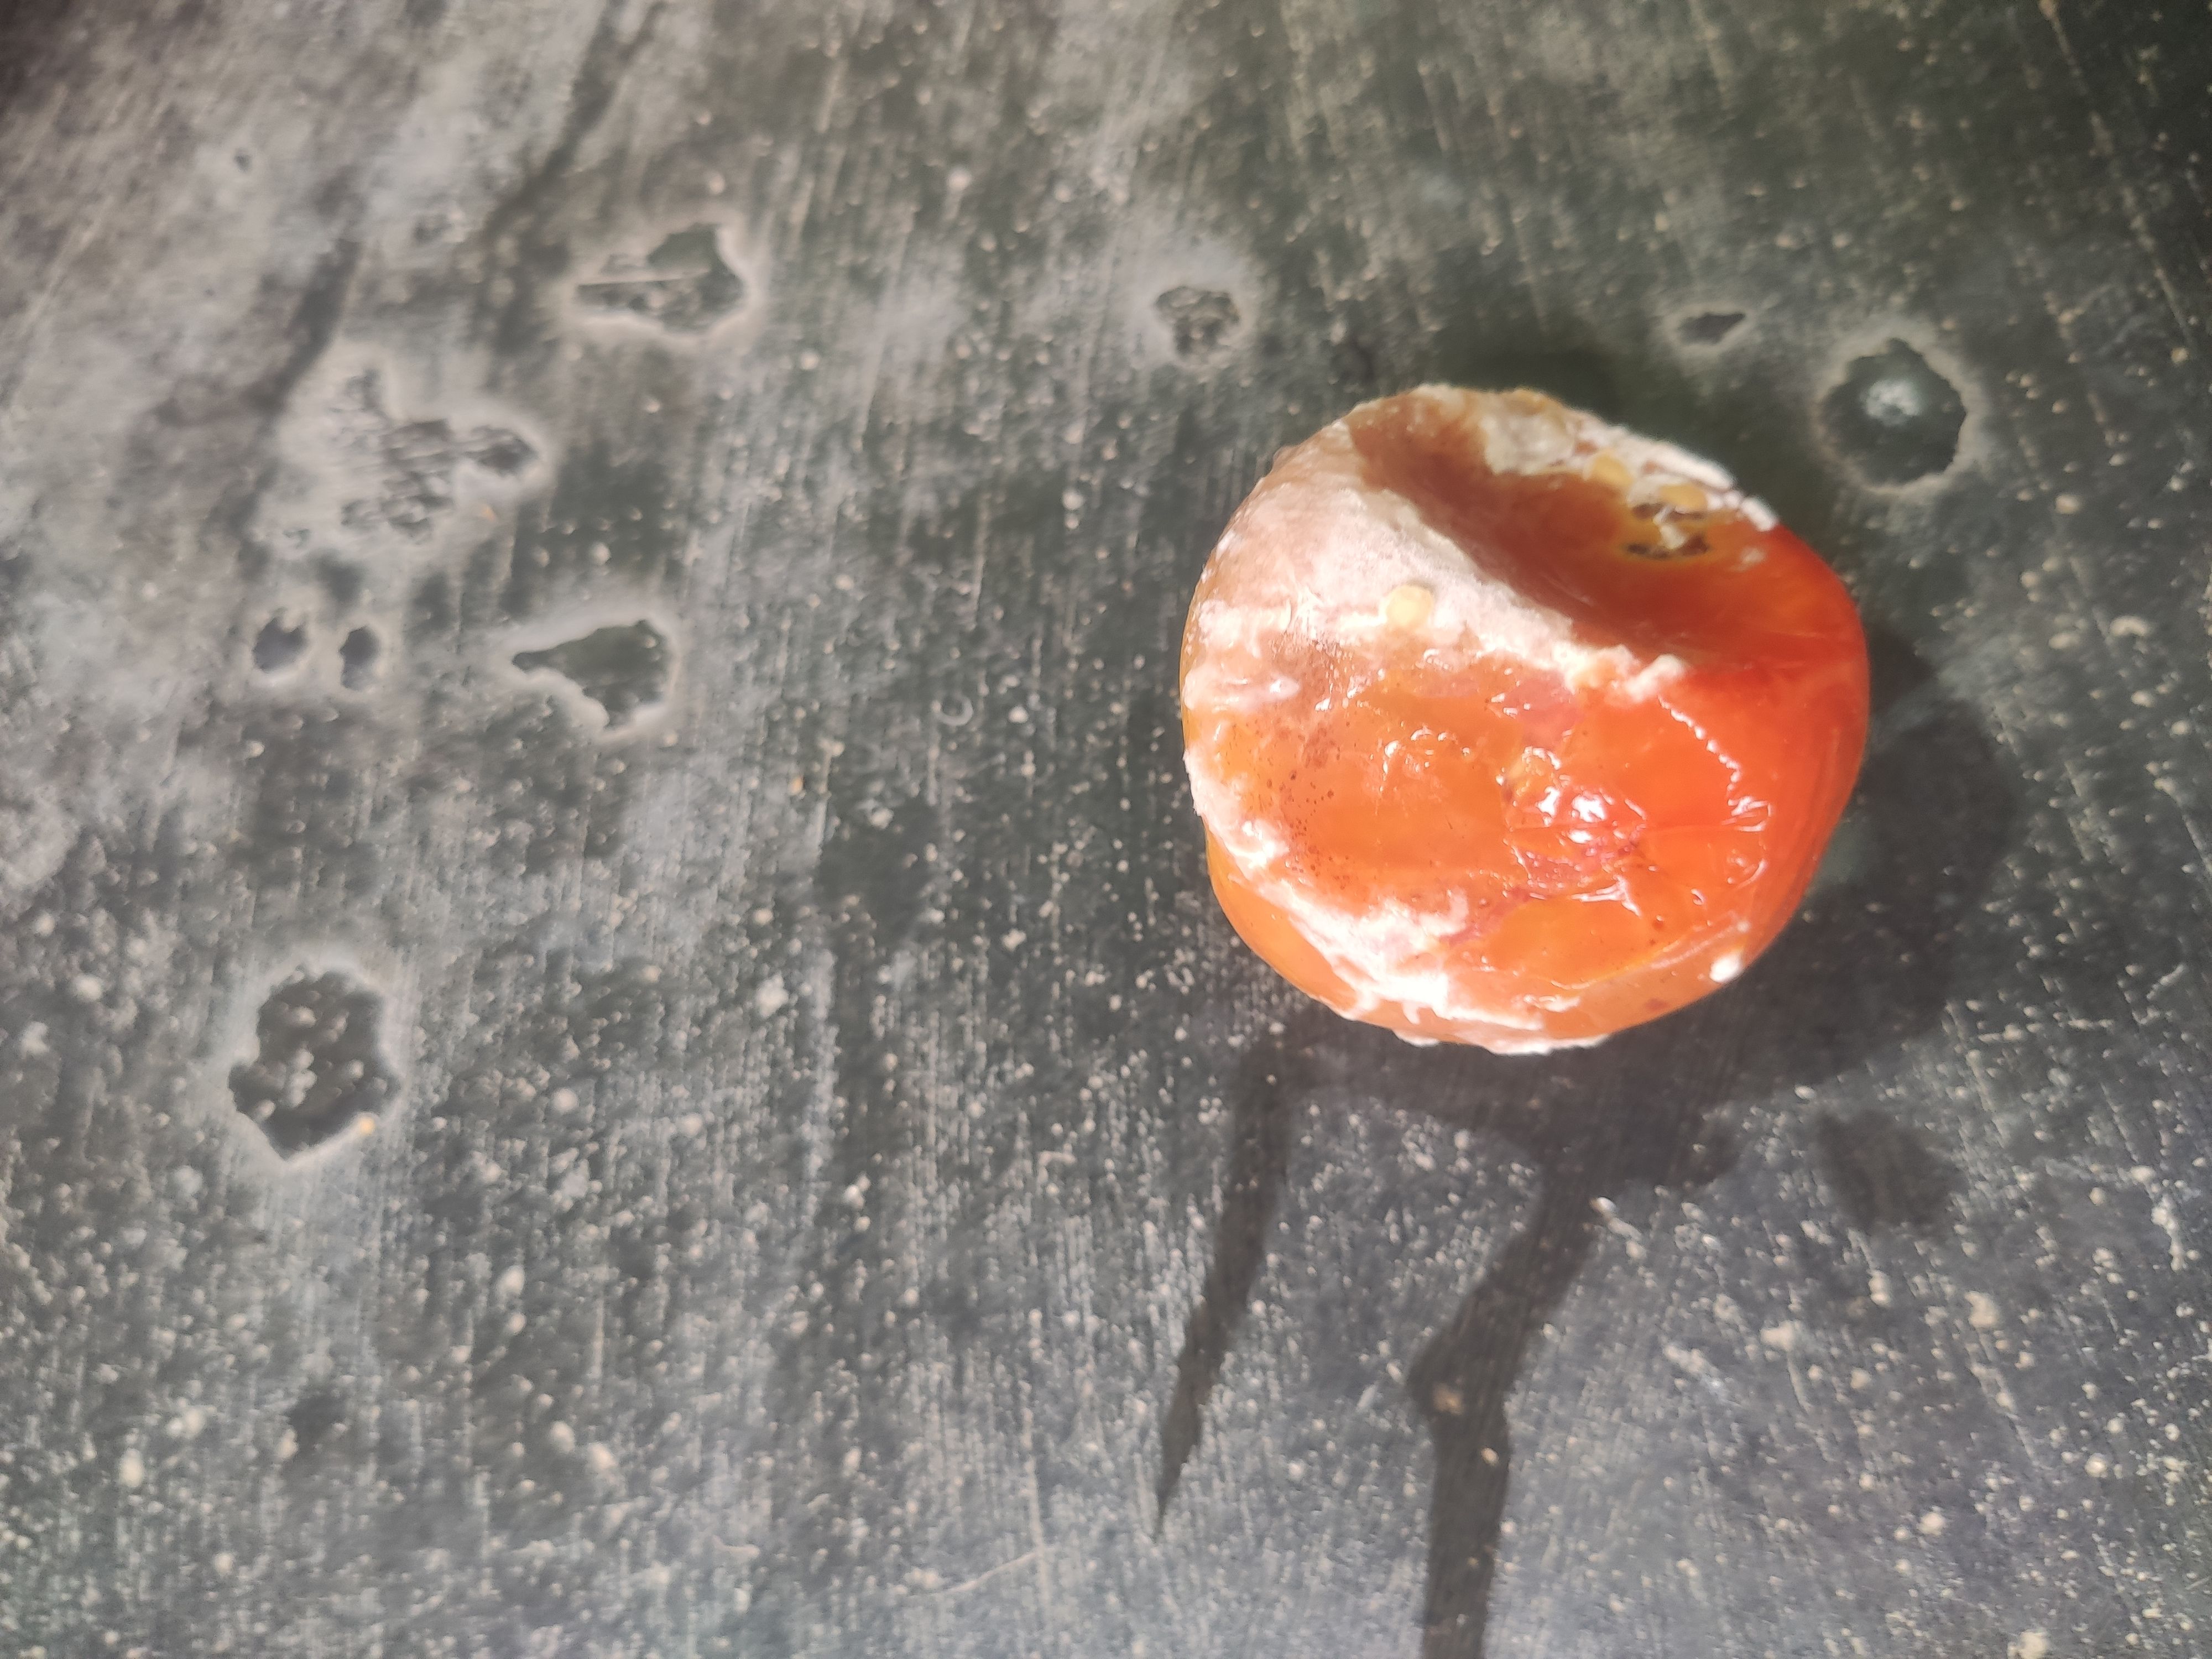
Fruit: tomatoes
Grade: 3rd-grade